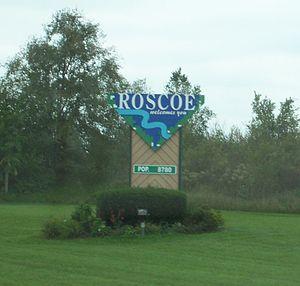
Roscoe est un village situé en banlieue de Rockford, au nord-est du comté de Winnebago, dans l'Illinois, aux États-Unis. Il est incorporé le 13 juillet 1965.